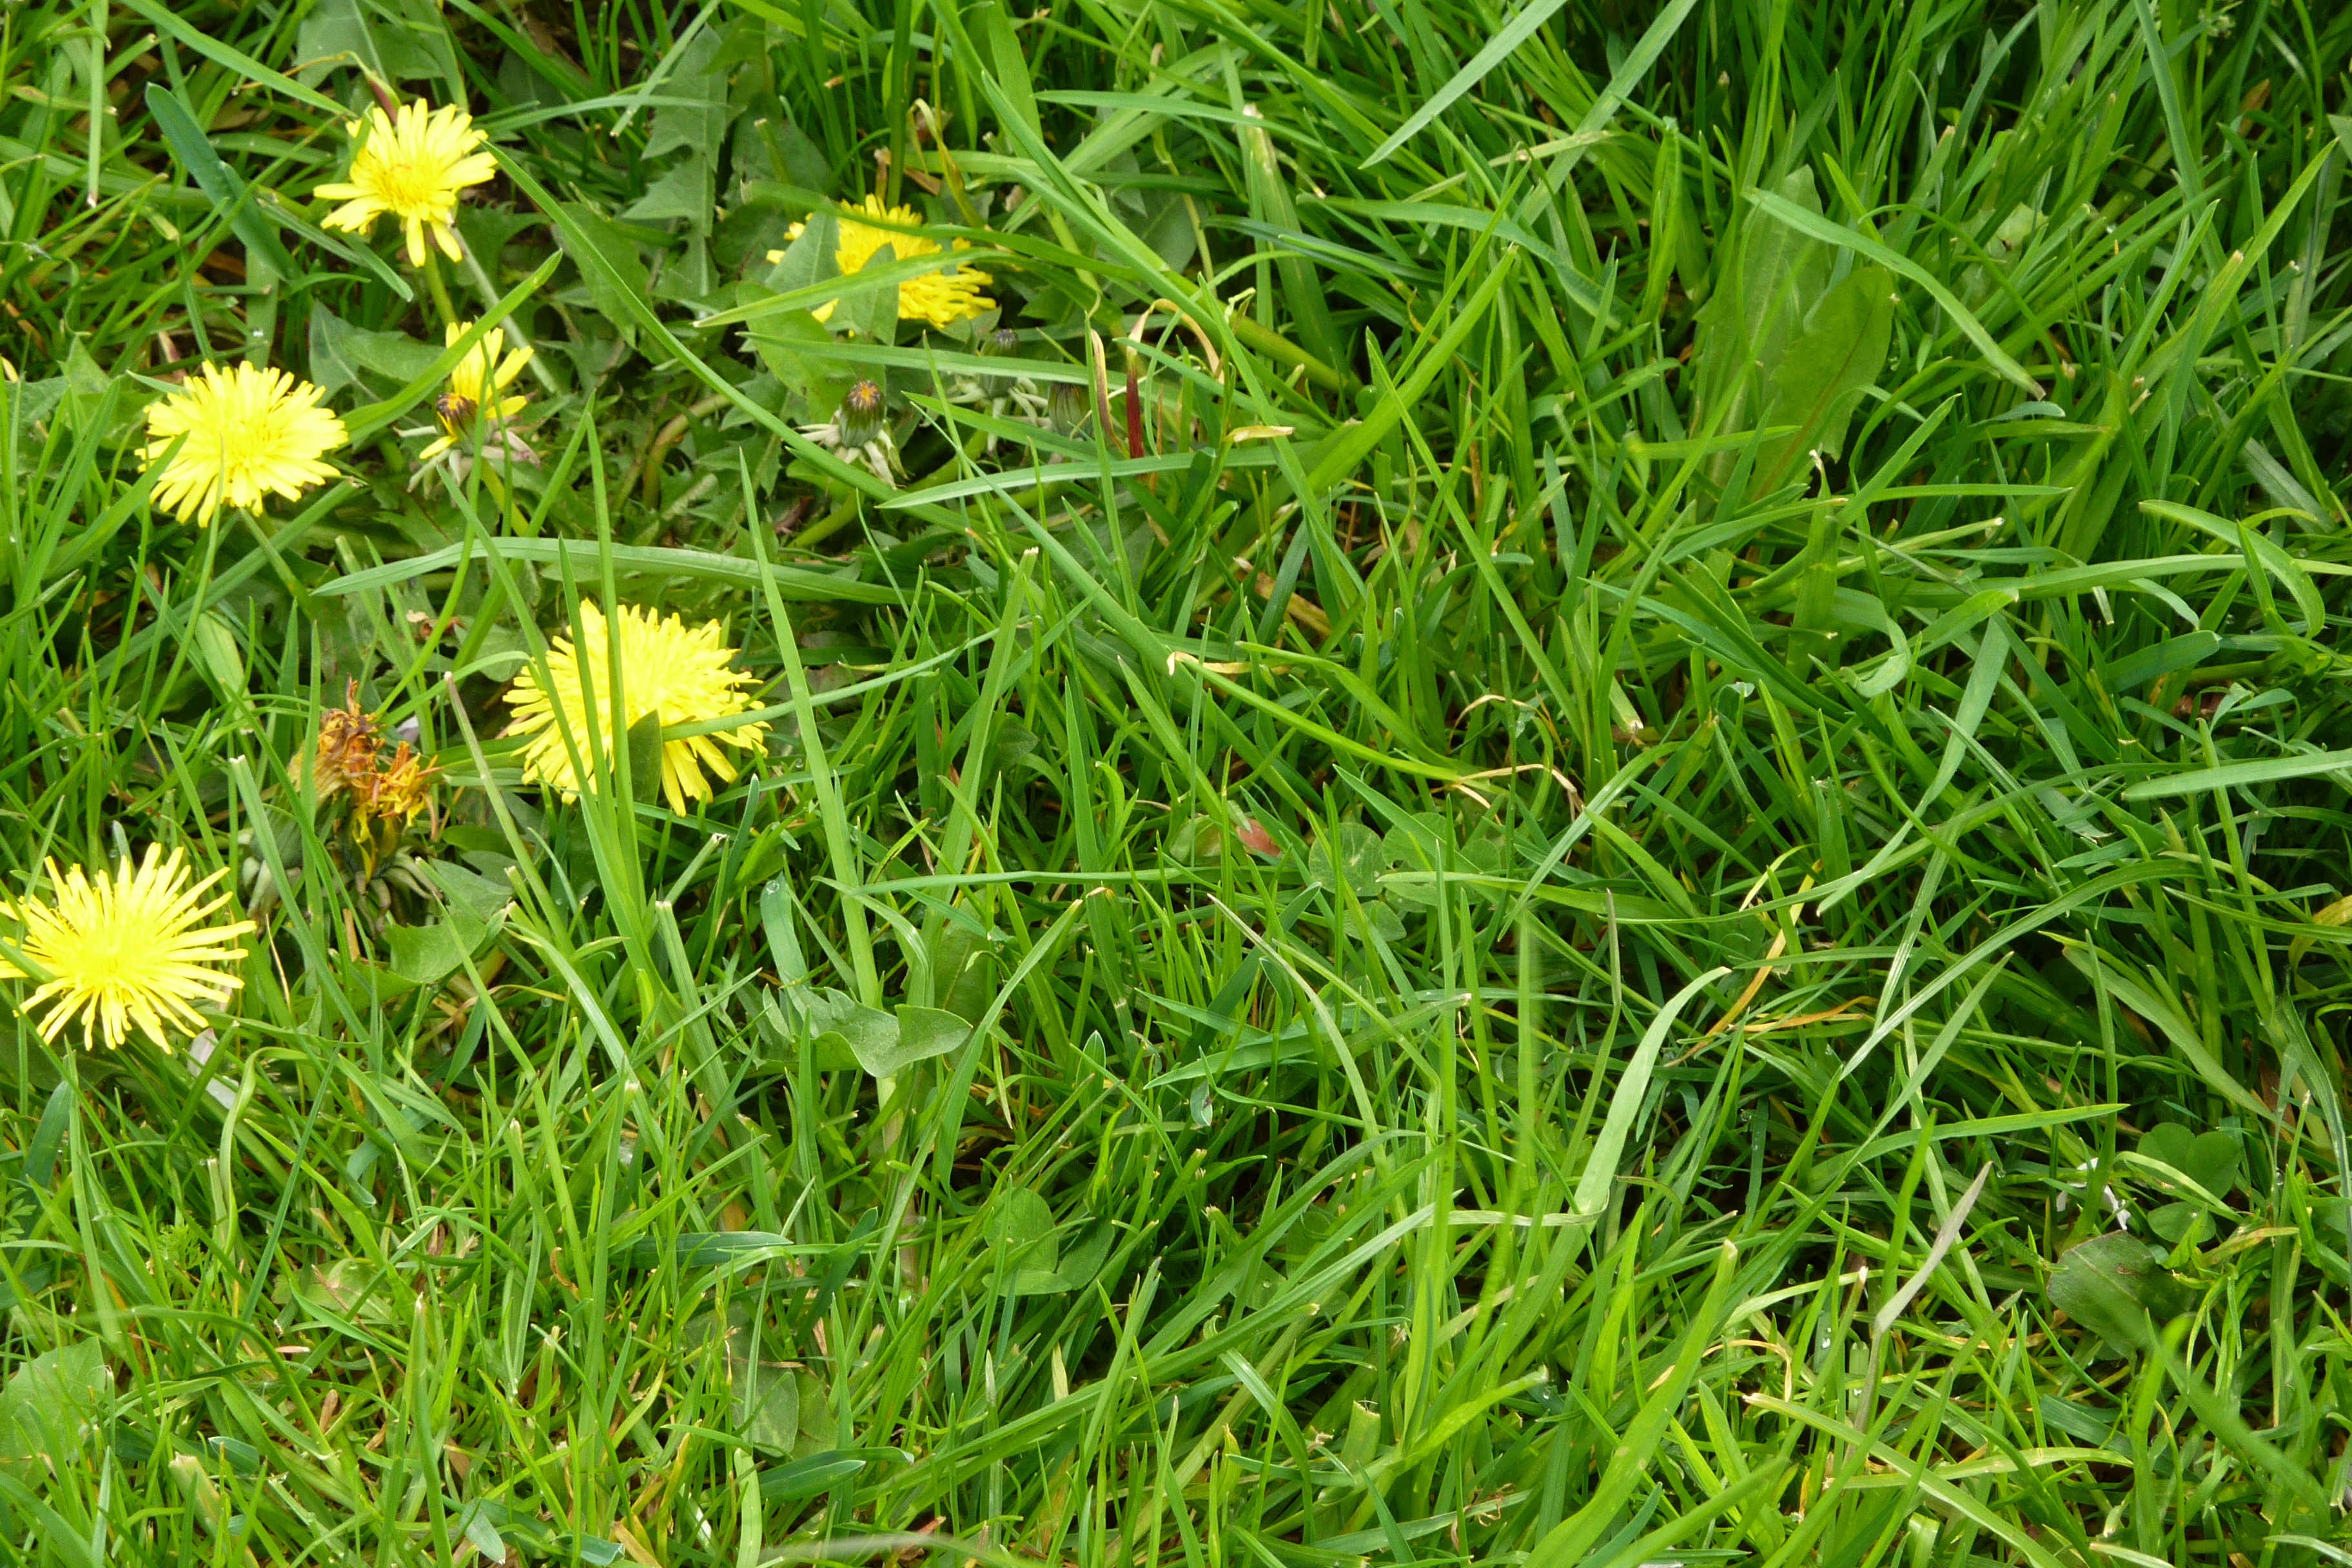
nature, grass, blossom, plant, lawn, meadow, dandelion, prairie, leaf, flower, bloom, green, botany, yellow, garden, flora, yellow flower, wildflower, pointed flower, grassland, ecosystem, flowering plant, grass family, land plant